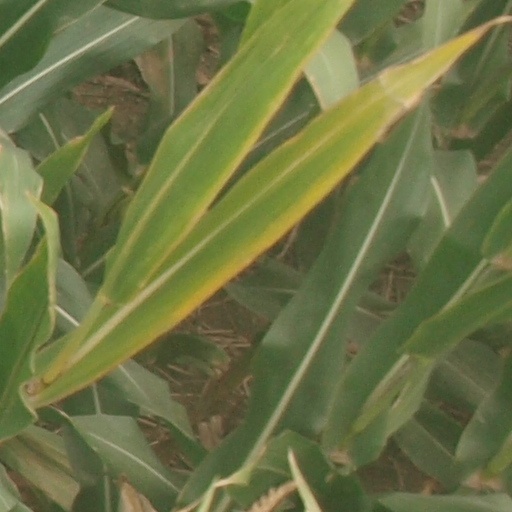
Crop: maize; corn